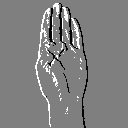
ASL letter: b